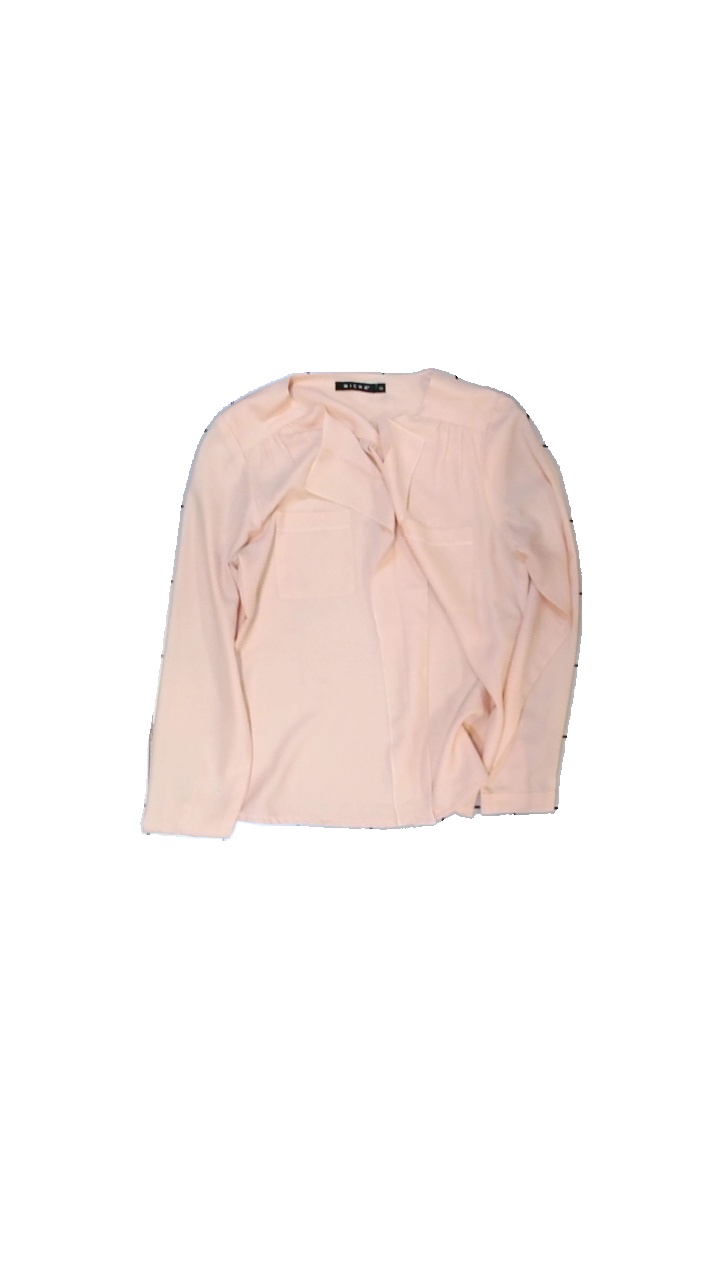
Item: T-shirt (Ladies)
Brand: Micha
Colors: Red
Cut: Regular, C-collar, Oversize
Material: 100% viscose
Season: All
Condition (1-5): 3
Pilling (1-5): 5
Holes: Minor
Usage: Reuse
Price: <50